Dorothea Christensen

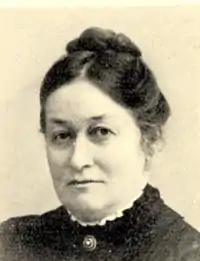

Dorothea von der Lippe Christensen, née Frost (19 December 1847 – 28 February 1908) was a Norwegian domestic science proponent and politician.